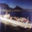
Label: ship